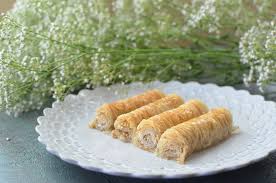
Yemek: baklava